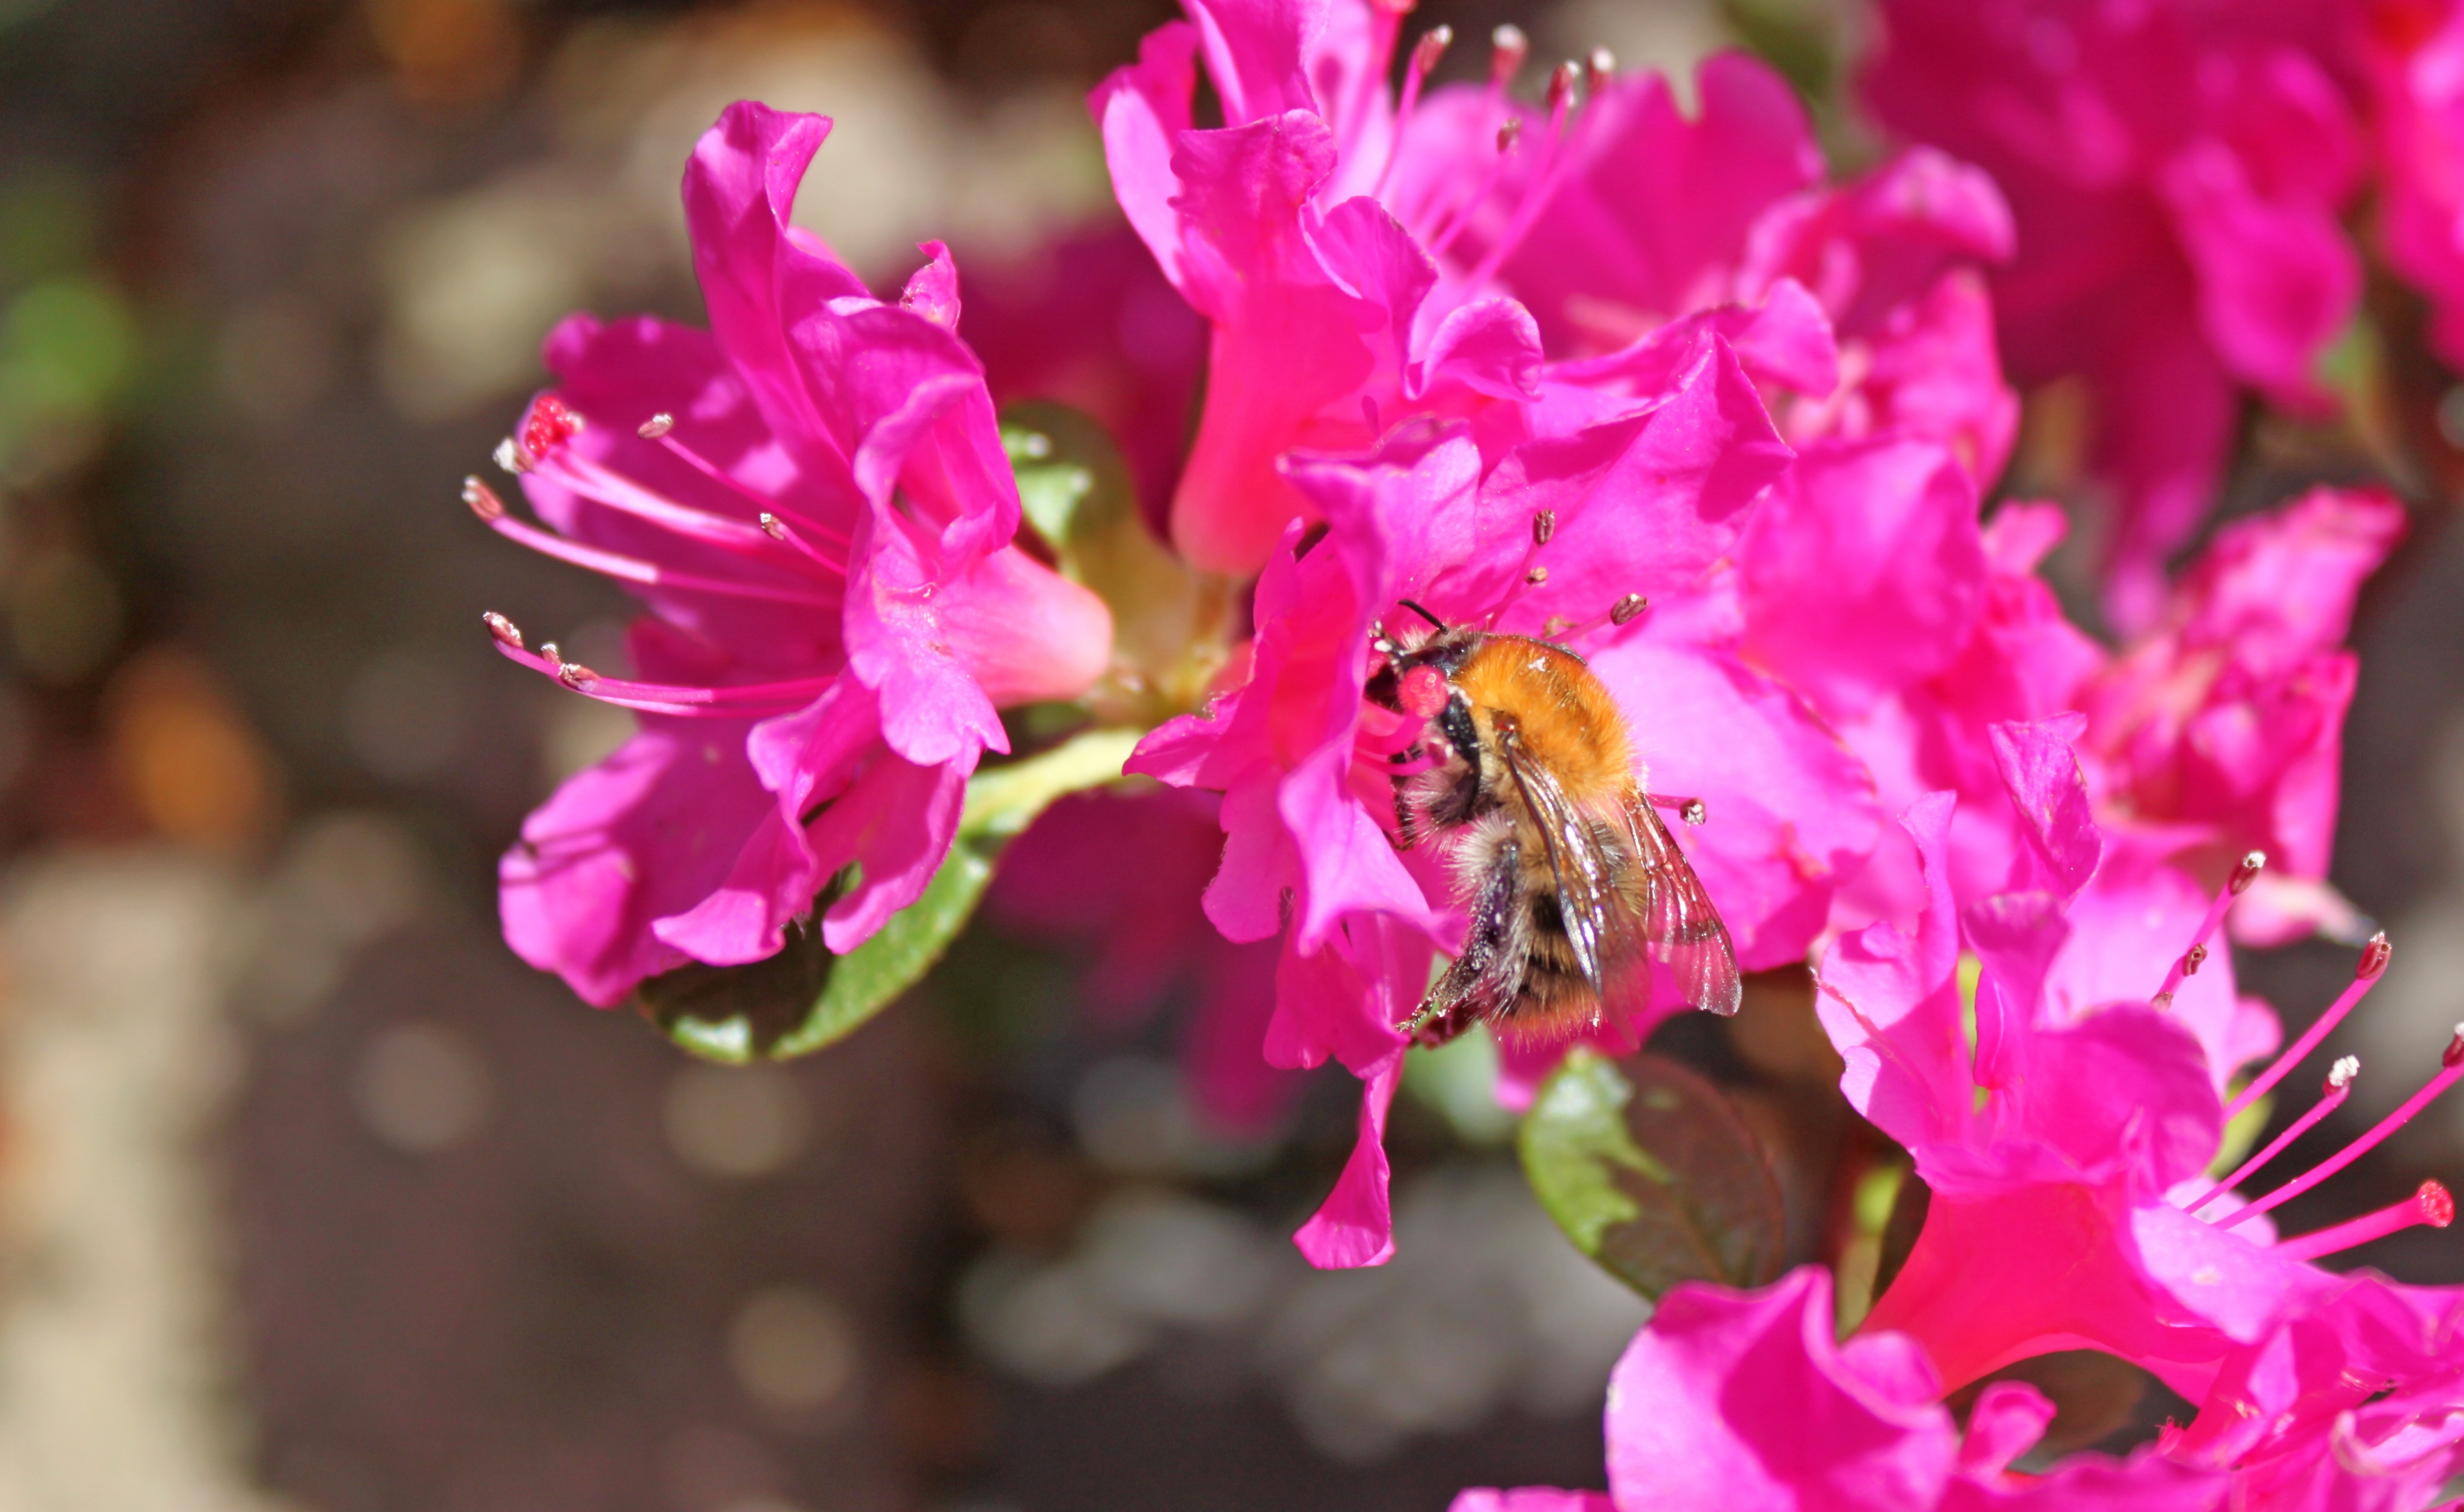
blossom, plant, photography, flower, petal, bloom, pollen, spring, insect, macro, botany, pink, close, flora, close up, shrub, hummel, collect, macro photography, flowering plant, annual plant, woody plant, land plant